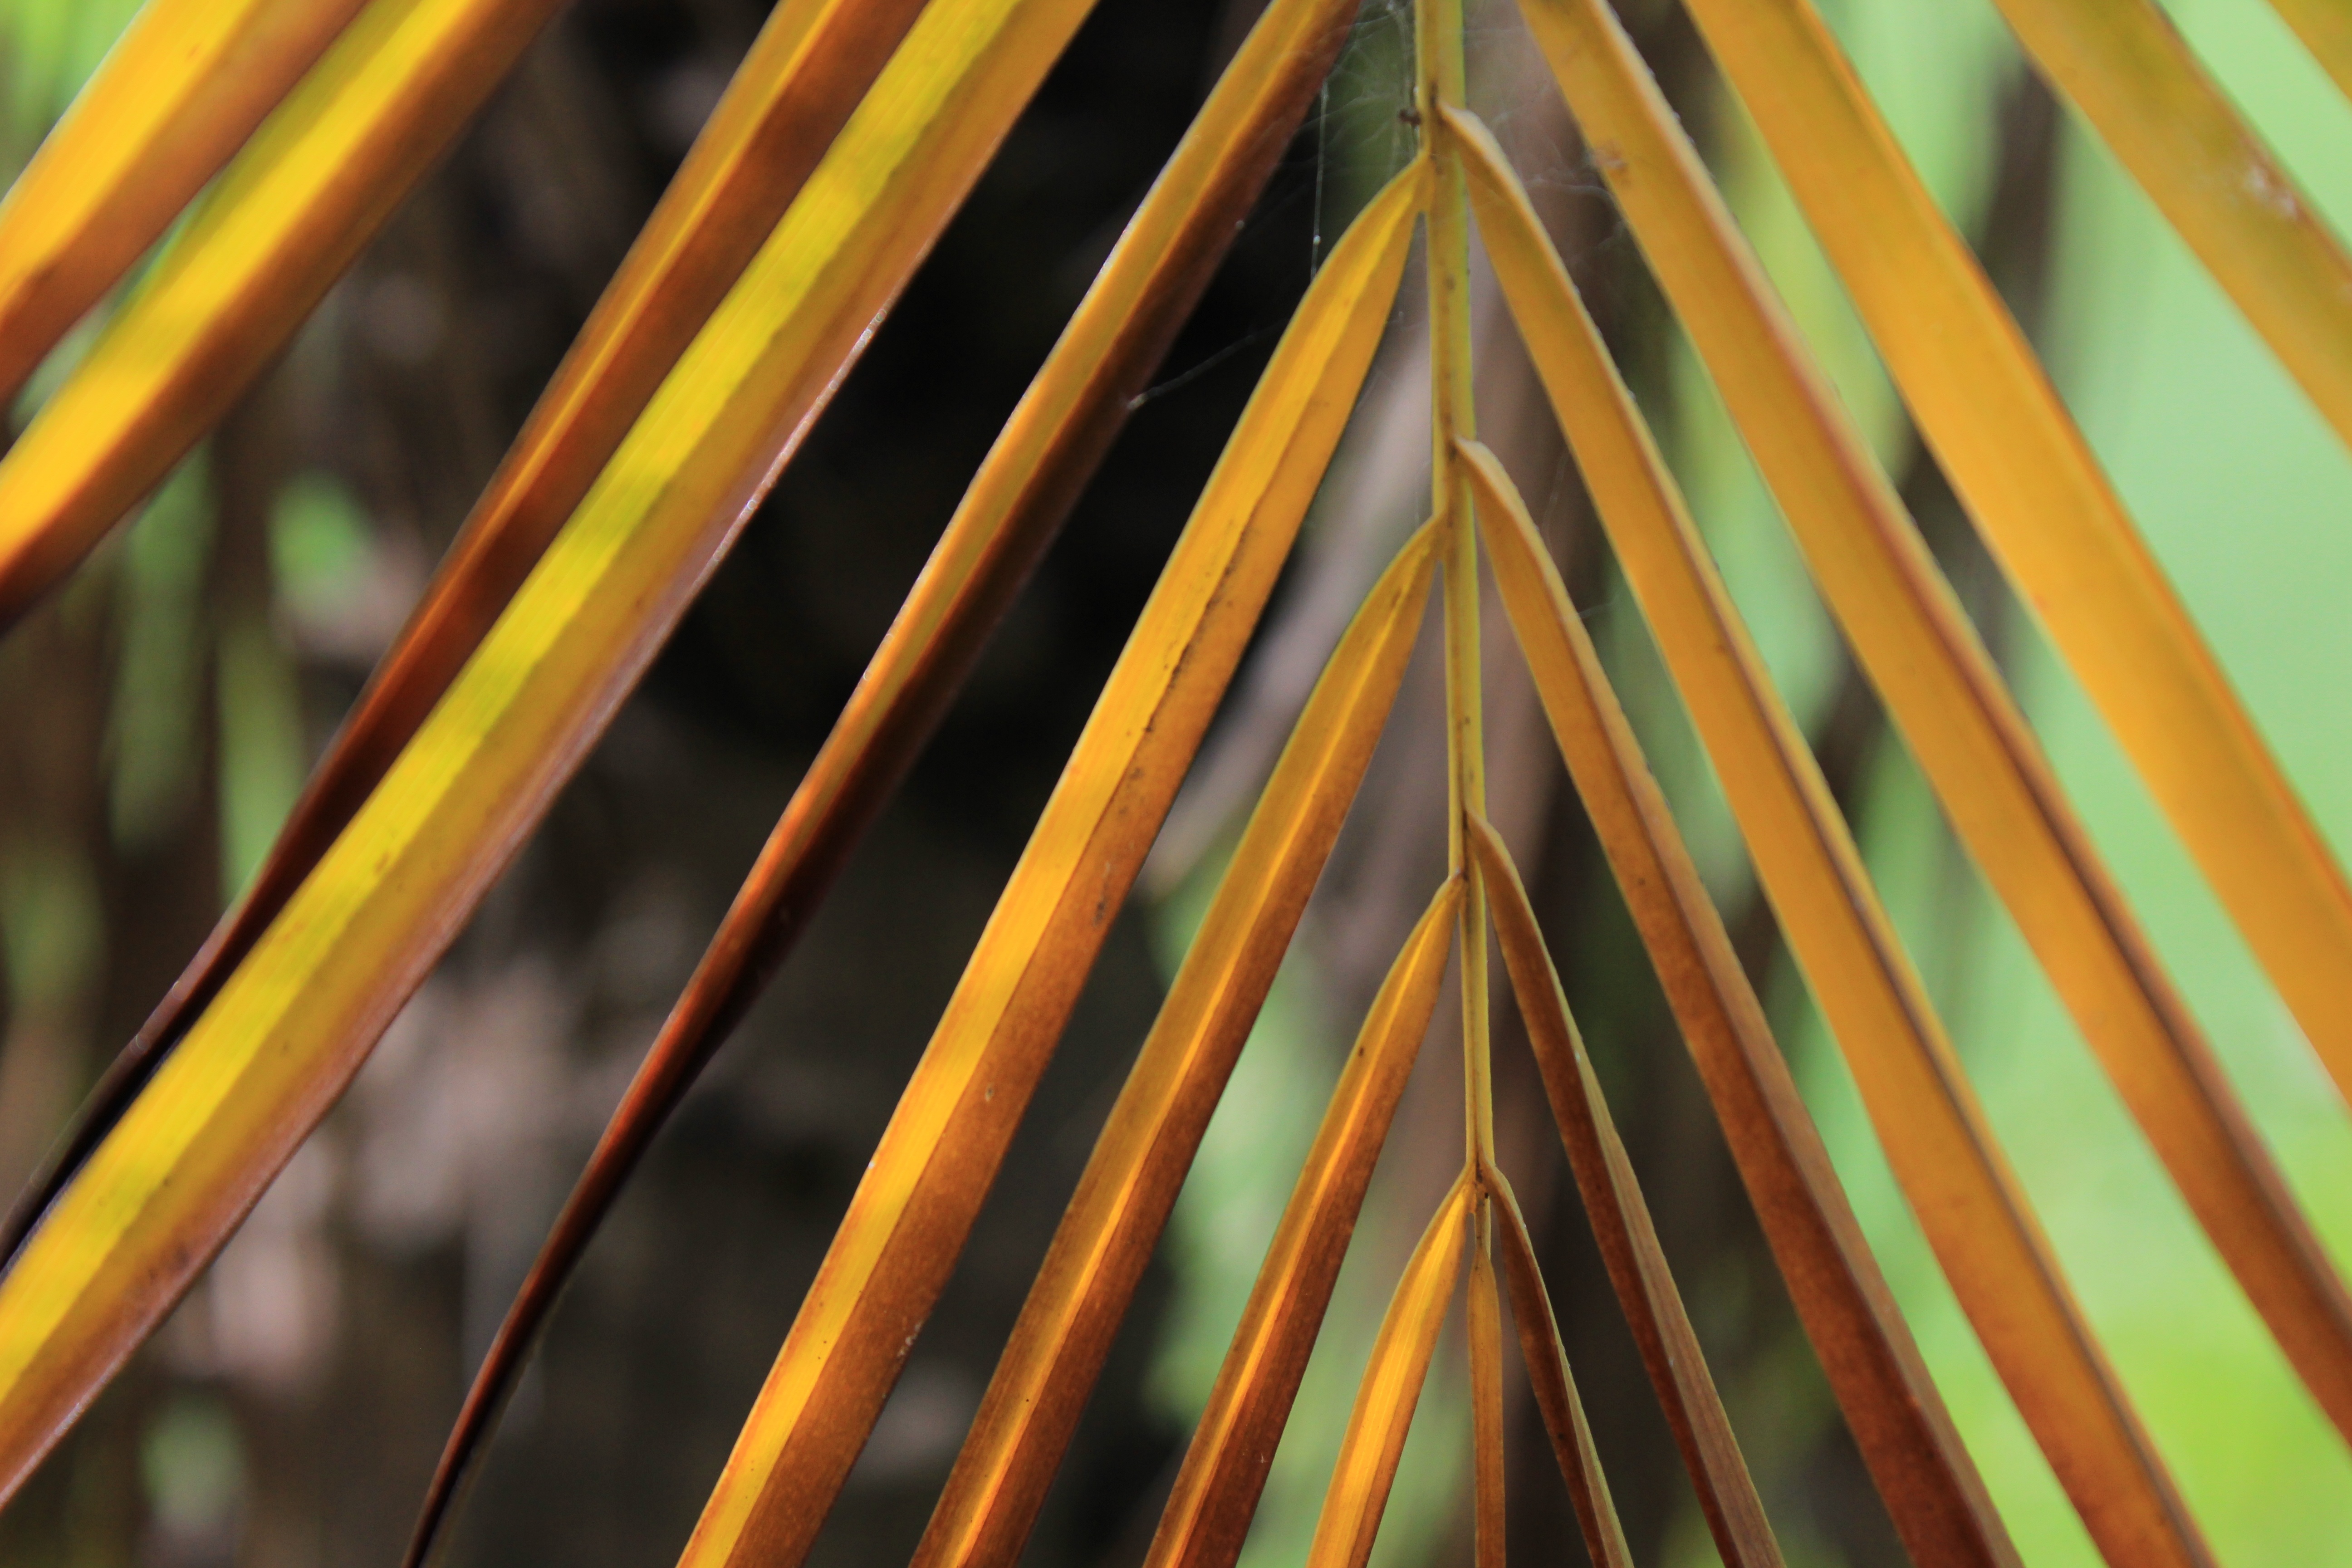
nature, branch, light, sunlight, leaf, flower, line, green, color, autumn, yellow, circle, close up, leaves, design, symmetry, shape, macro photography